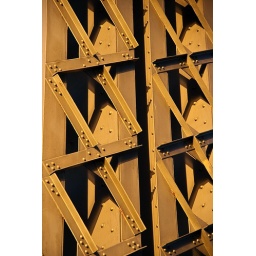
Taken in the early morning light while walking across the bridge